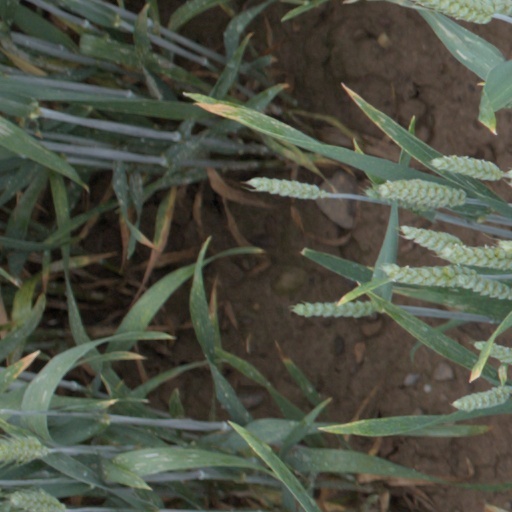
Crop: wheat